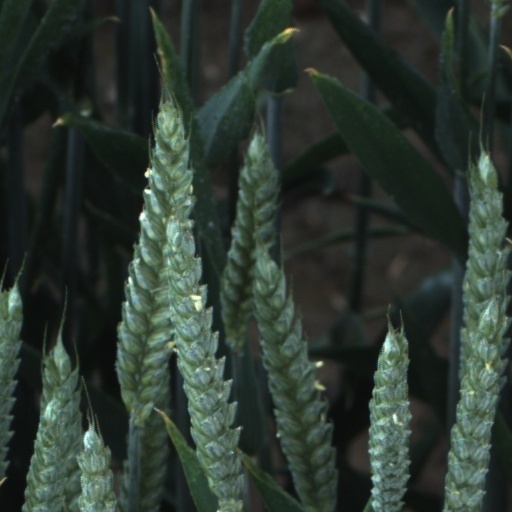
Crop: wheat